Fetter Lane

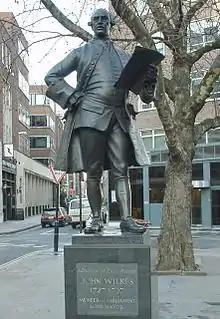
Statue of the politician John Wilkes on Fetter Lane.

Fetter Lane is a street in the ward of Farringdon Without in the City of London, England. It forms part of the A4 road and runs between Fleet Street at its southern end and Holborn.